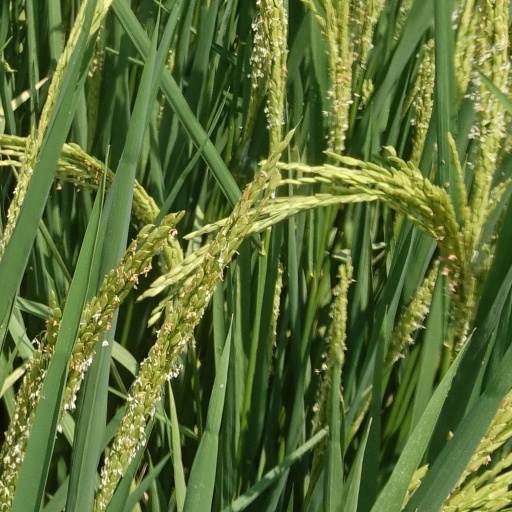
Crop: rice